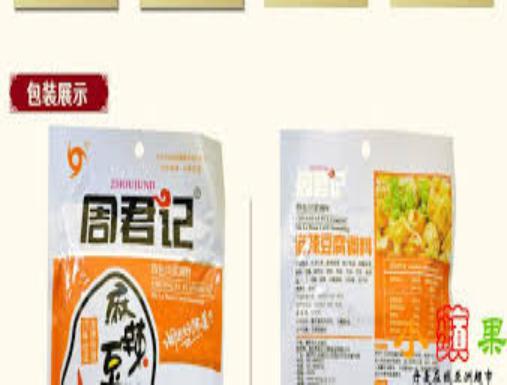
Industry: Food